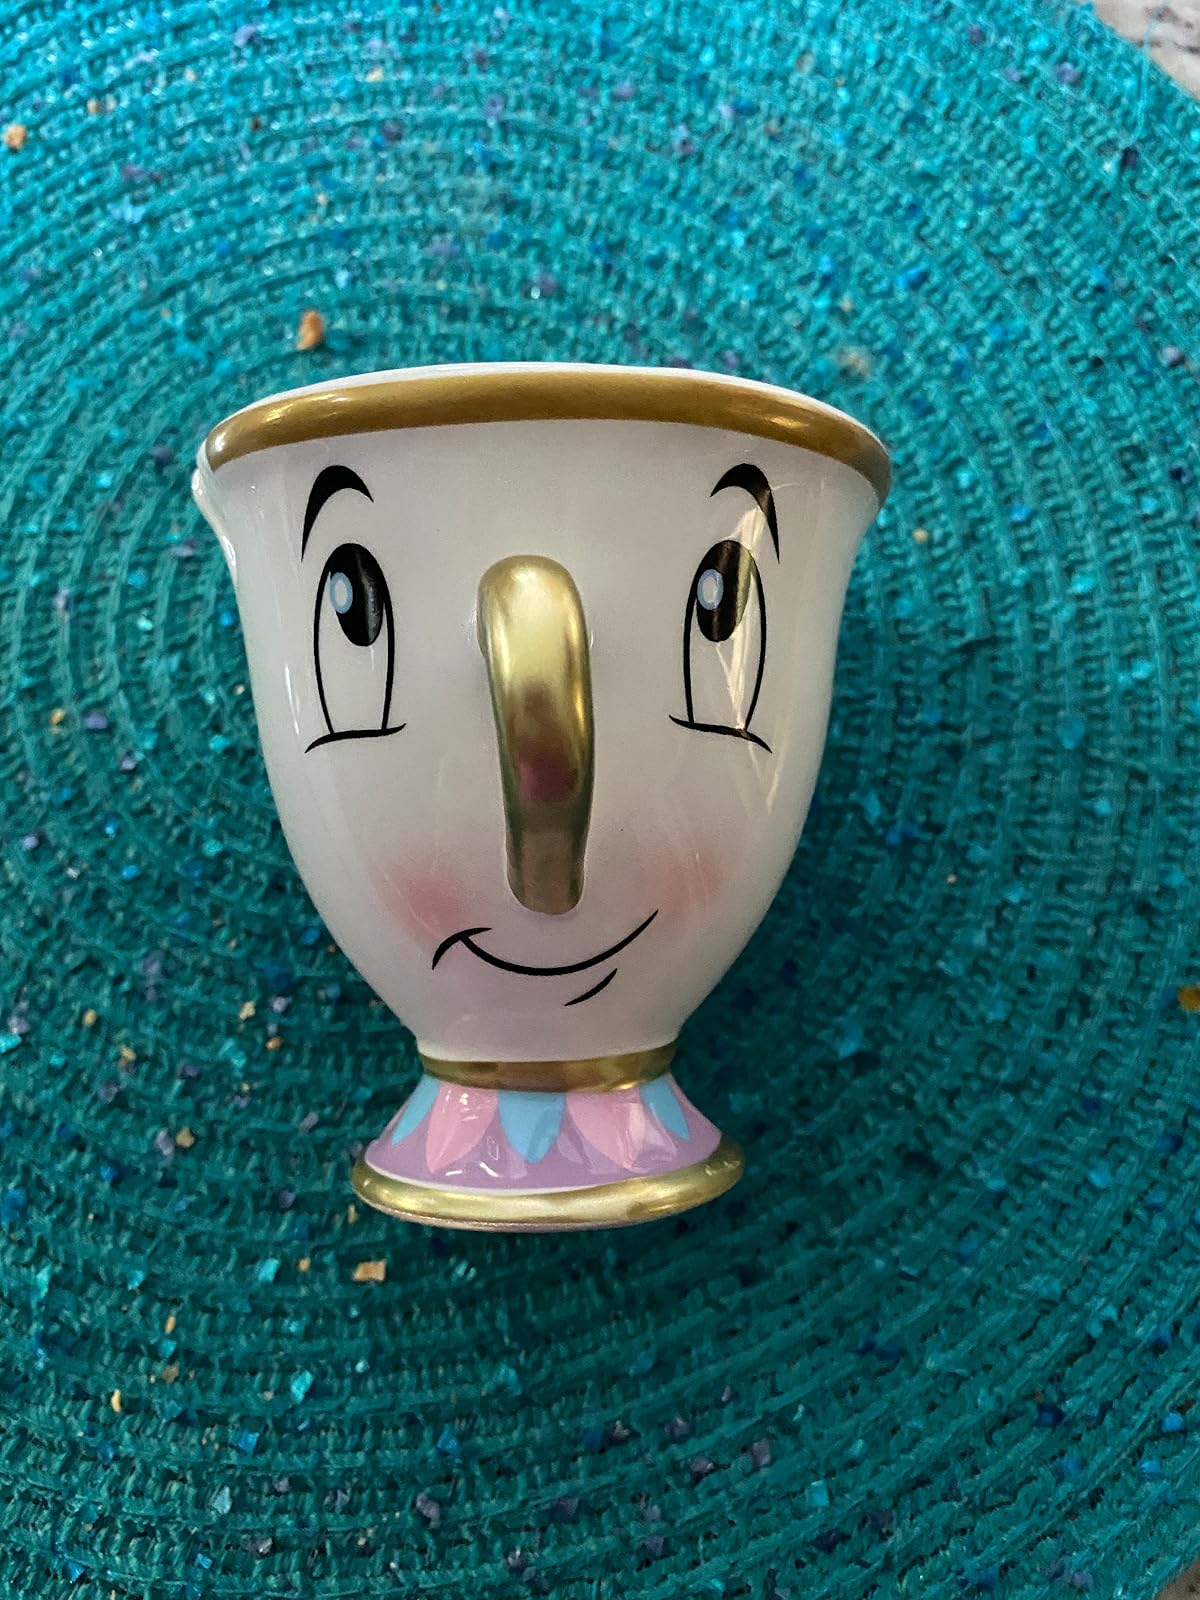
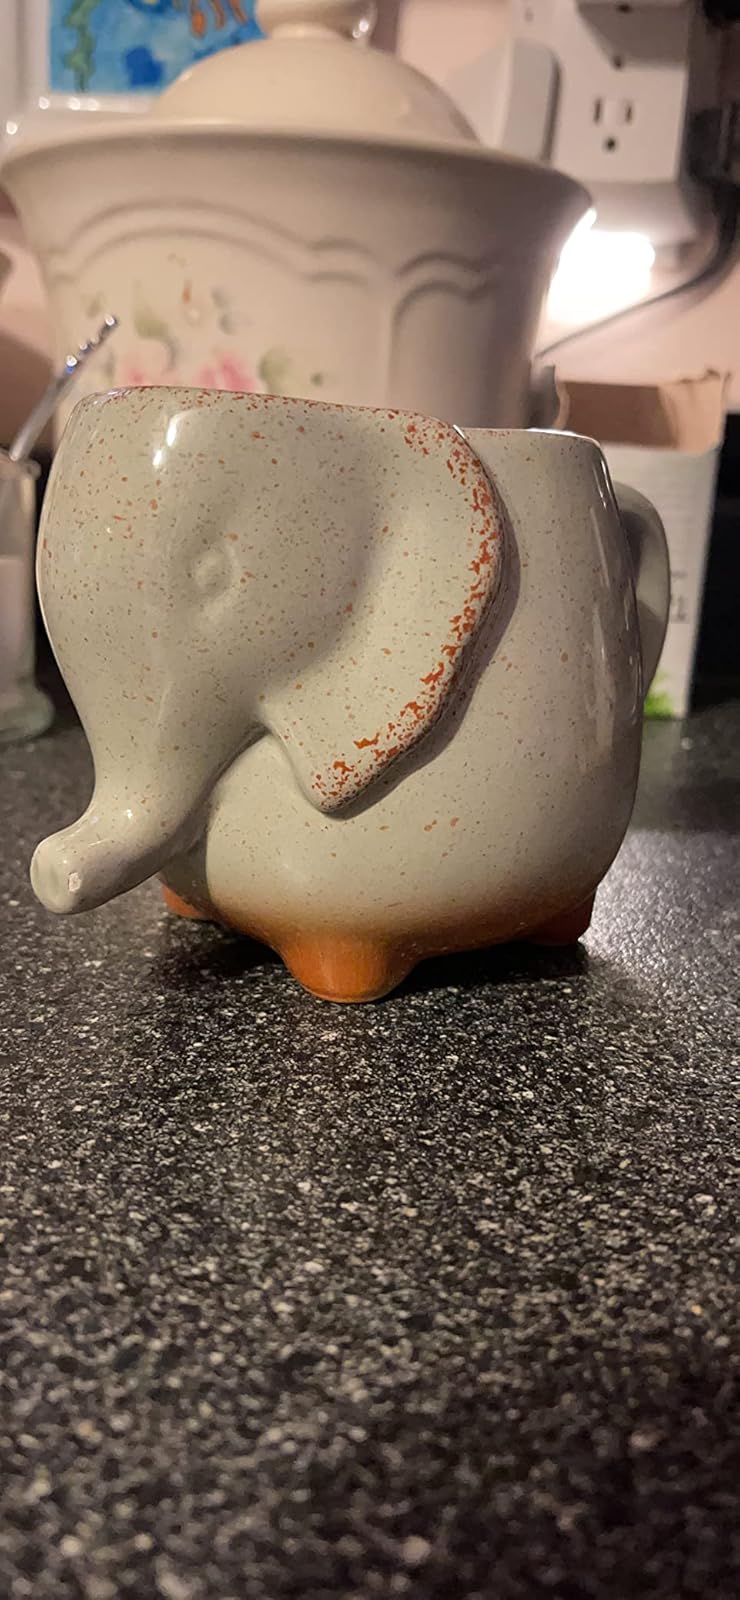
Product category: items_mug
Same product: no